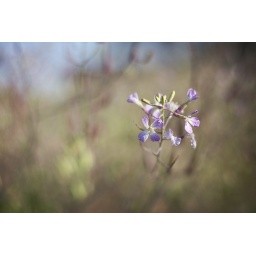
Bokeh! Taken on the path to the beach next to my friend's parent's house in Morro Bay.